Nyköpingsbro

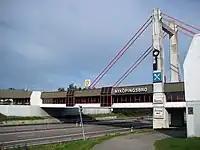
Nyköpingsbro

Nyköpingsbro is a rest area with restaurant, located near the E4 motorway southwest of the town Nyköping in Sweden. Inaugurated in October 1986, the facility is built as a covered bridge restaurant. The bridge's pylon is decorated with a sculpture of a key, in reference to the Nyköping Banquet.